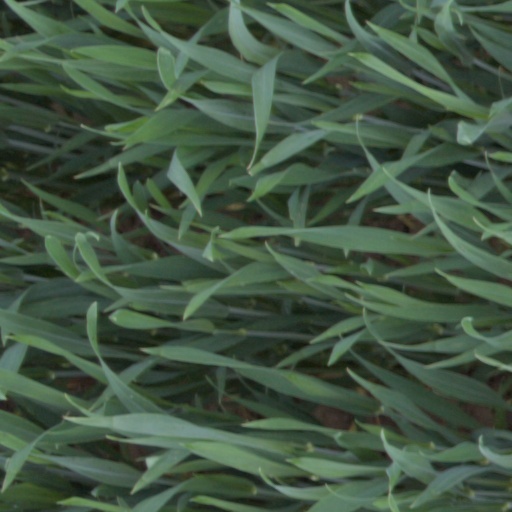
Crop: wheat